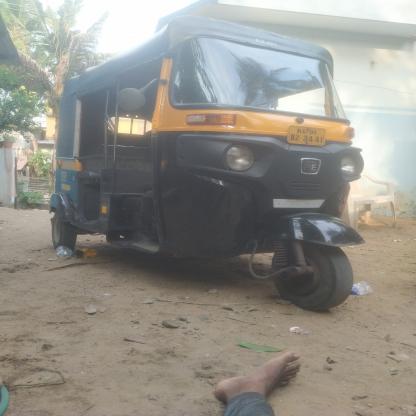
Vehicle type: Auto Rickshaws